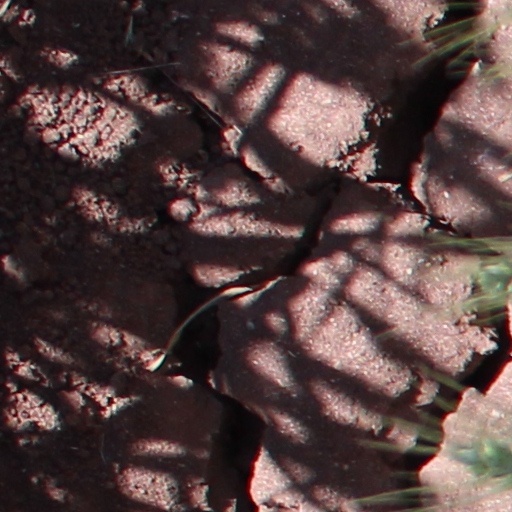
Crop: wheat